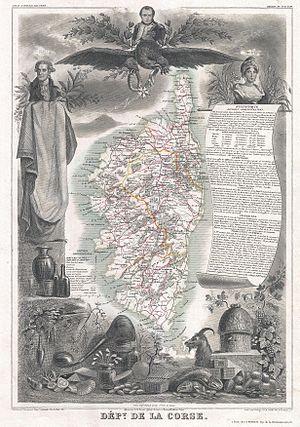
Cet article présente l'histoire, les caractéristiques et les événements significatifs ayant marqué le réseau routier du département de Haute-Corse en France.
Cet article présente l'histoire, les caractéristiques et les événements significatifs ayant marqué le réseau routier du département de Corse-du-Sud en France.